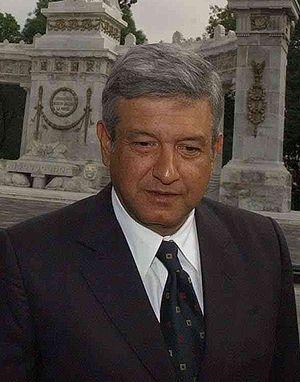
Andrés Manuel López Obrador [anˌdɾes maˈnwel ˈlopes oβɾaˈðoɾ], parfois désigné sous l'acronyme d'AMLO, né le 13 novembre 1953 à Tepetitán, est un homme d'État mexicain, président de la République depuis le 1ᵉʳ décembre 2018.